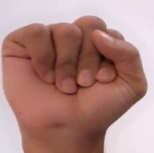
ASL sign: S